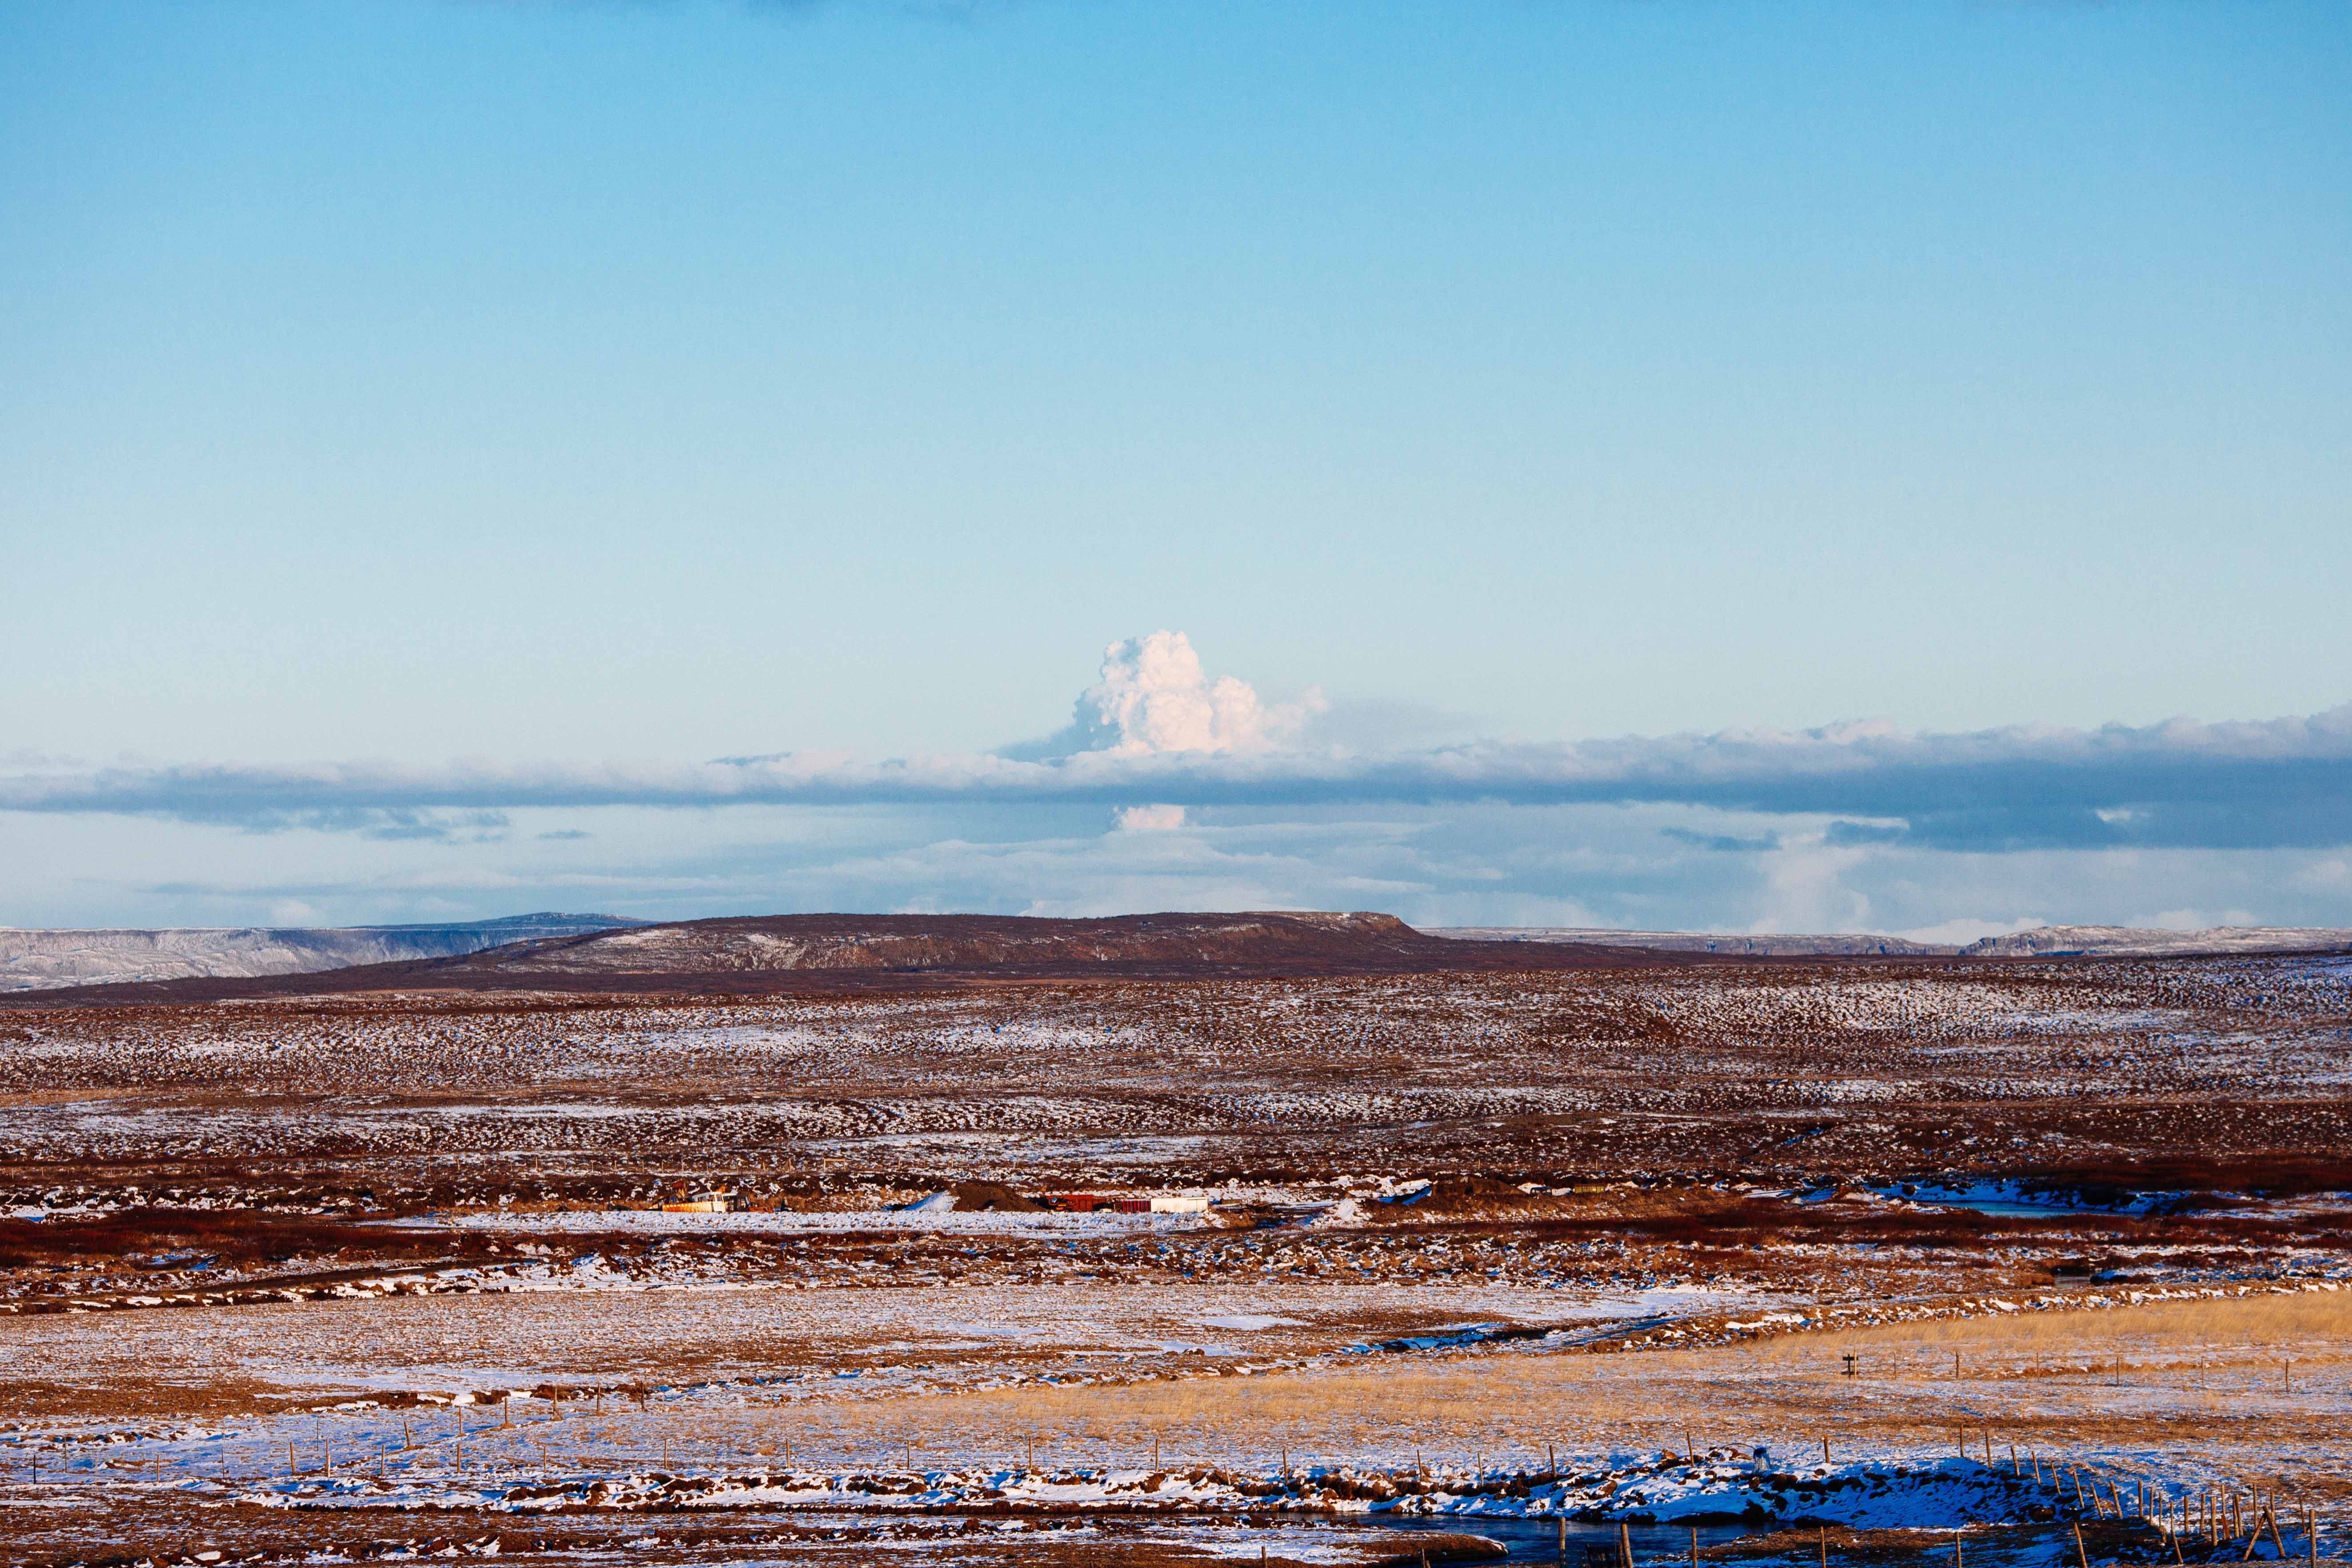
landscape, sea, coast, sand, wilderness, snow, winter, morning, arid, desert, smoke, dry, scenic, volcano, geology, badlands, plateau, geyser, volcanic, tundra, atacama, landform, natural environment, geographical feature, atmospheric phenomenon